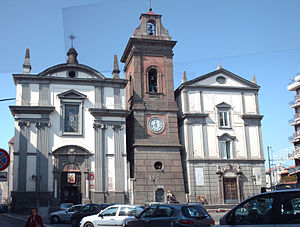
Giugliano in Campania
Giugliano in Campania er en kommune i Italien som indgår i storbyområdet omkring Napoli.